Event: Nepal Earthquake
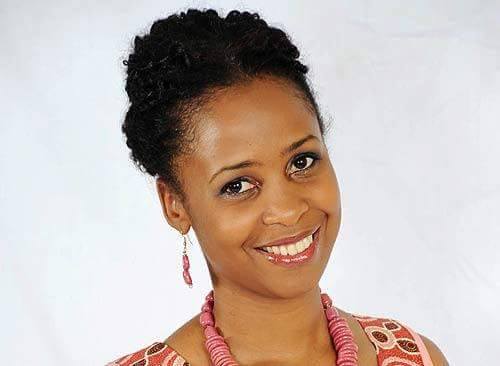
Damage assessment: no_damage